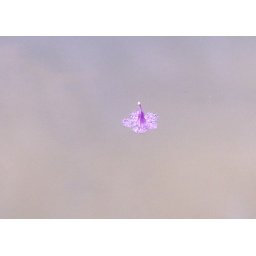
This lonely flower was floating upside-down on still water in my lake after a heavy rainstorm.